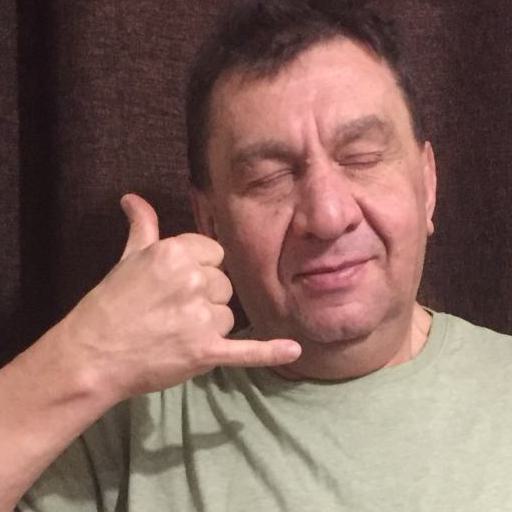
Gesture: call